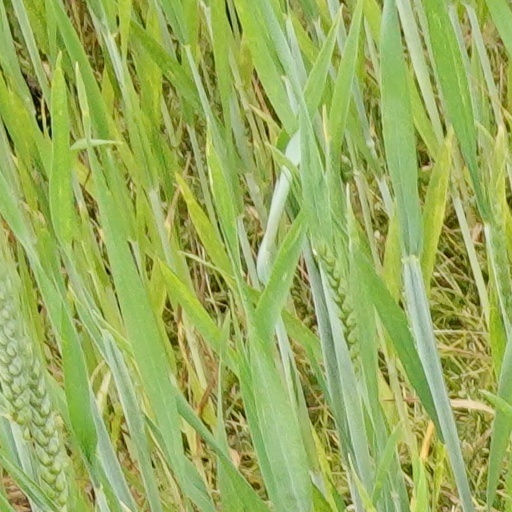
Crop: wheat